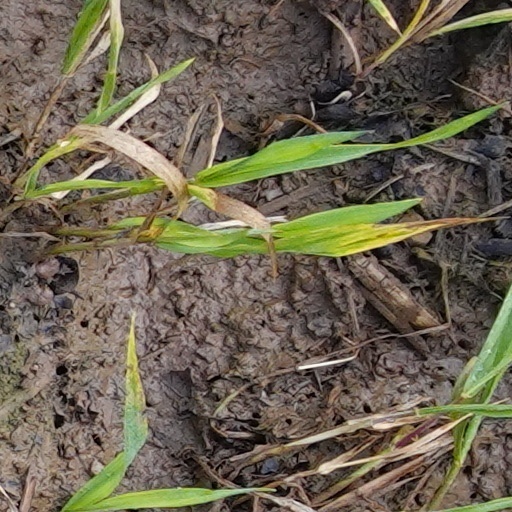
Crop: wheat